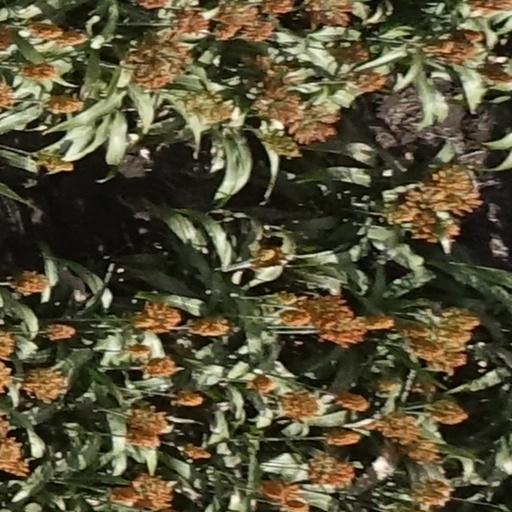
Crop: sorghum